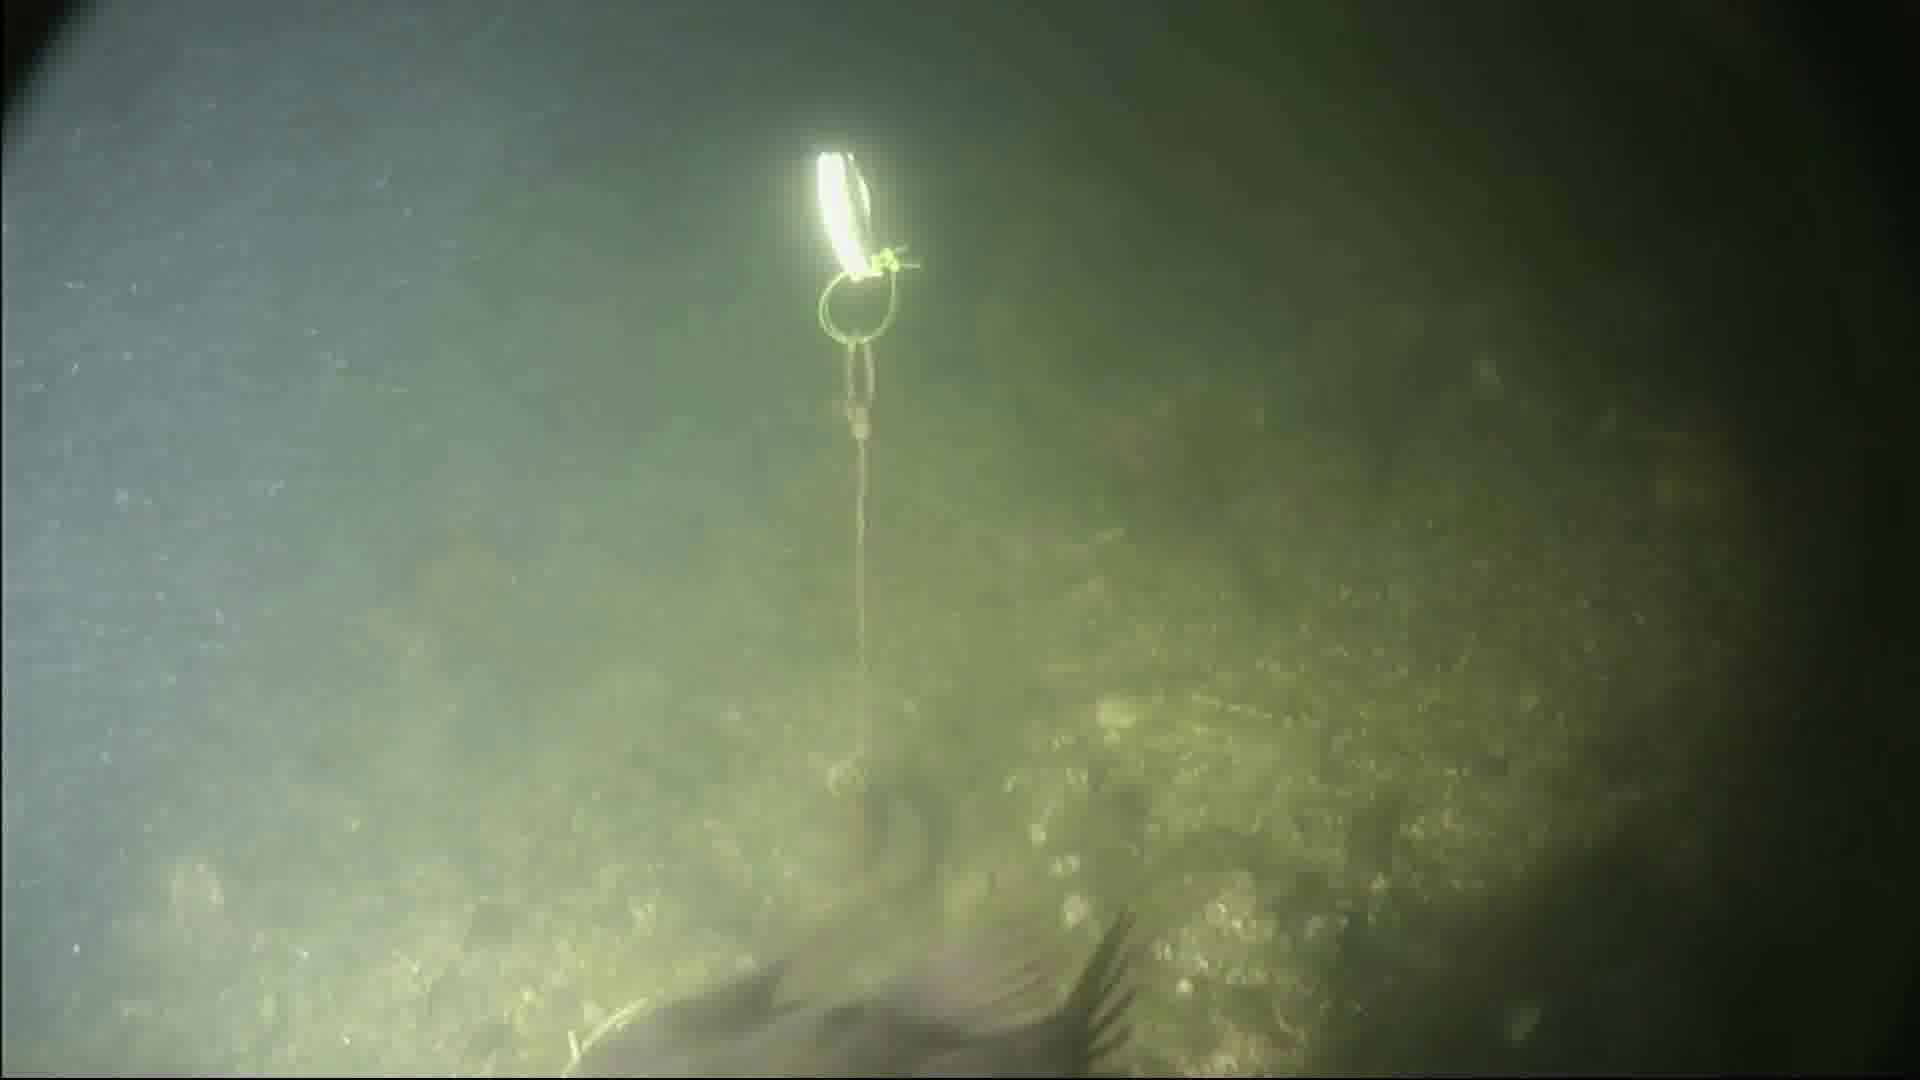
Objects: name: fish
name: crab
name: starfish